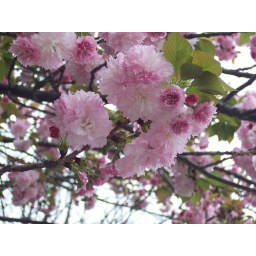
closeup of a very pretty tree near Underground Atlanta. doing some experimenting with depth of field and different angles.